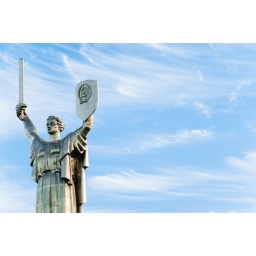
soviet motherland monument against cloudy blue sky background (Kiev, Ukraine)